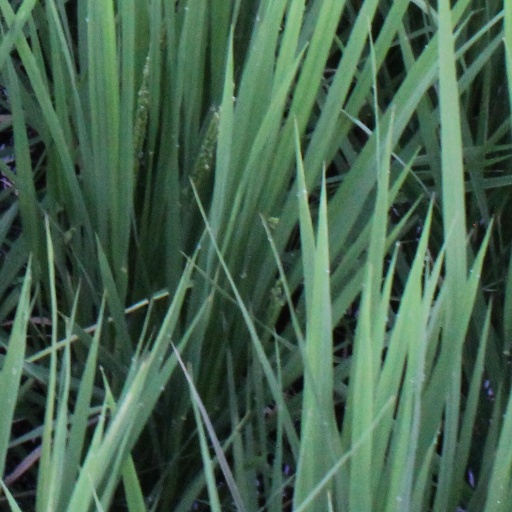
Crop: rice